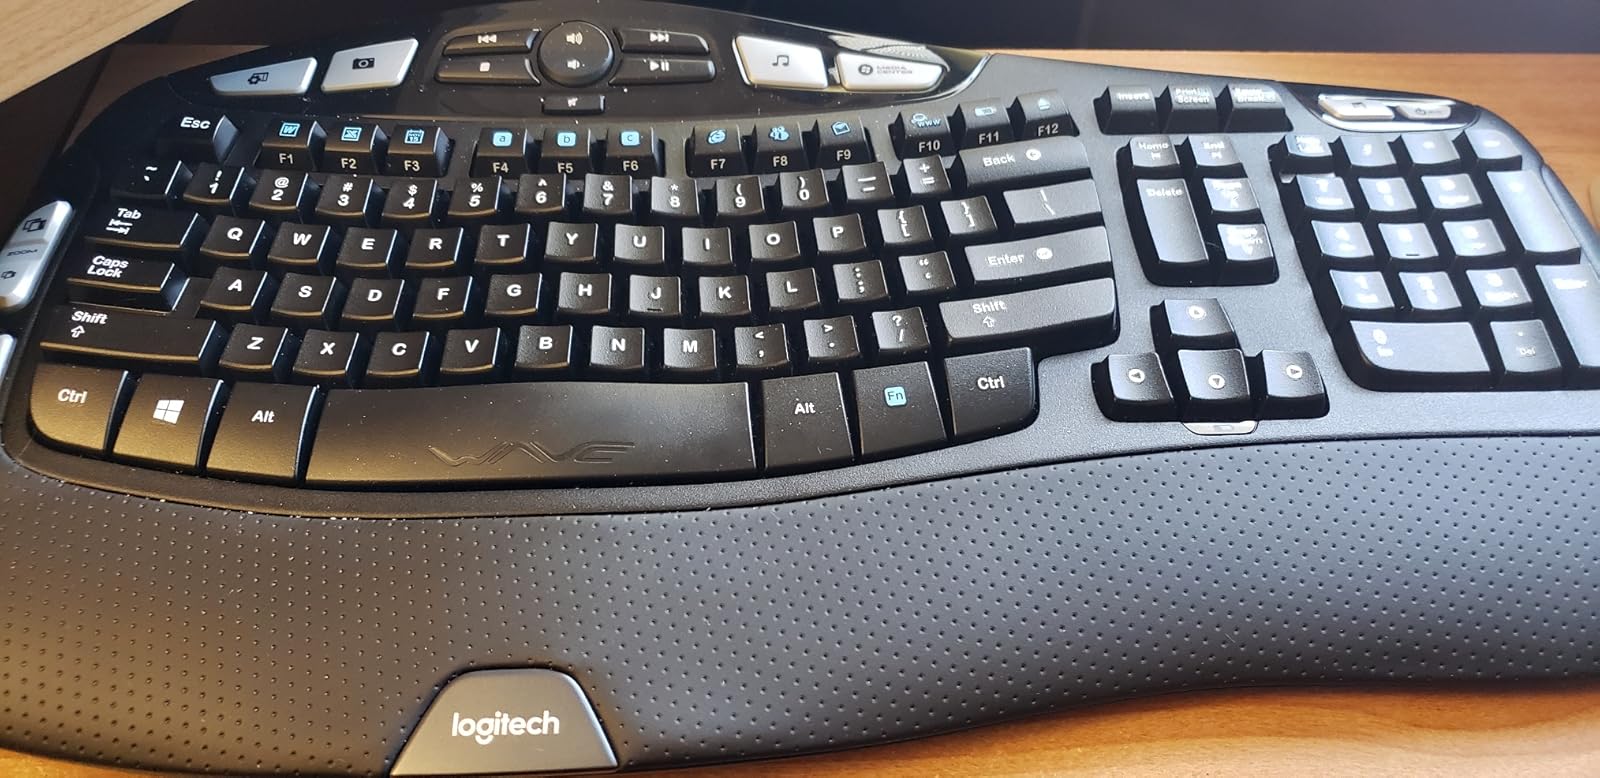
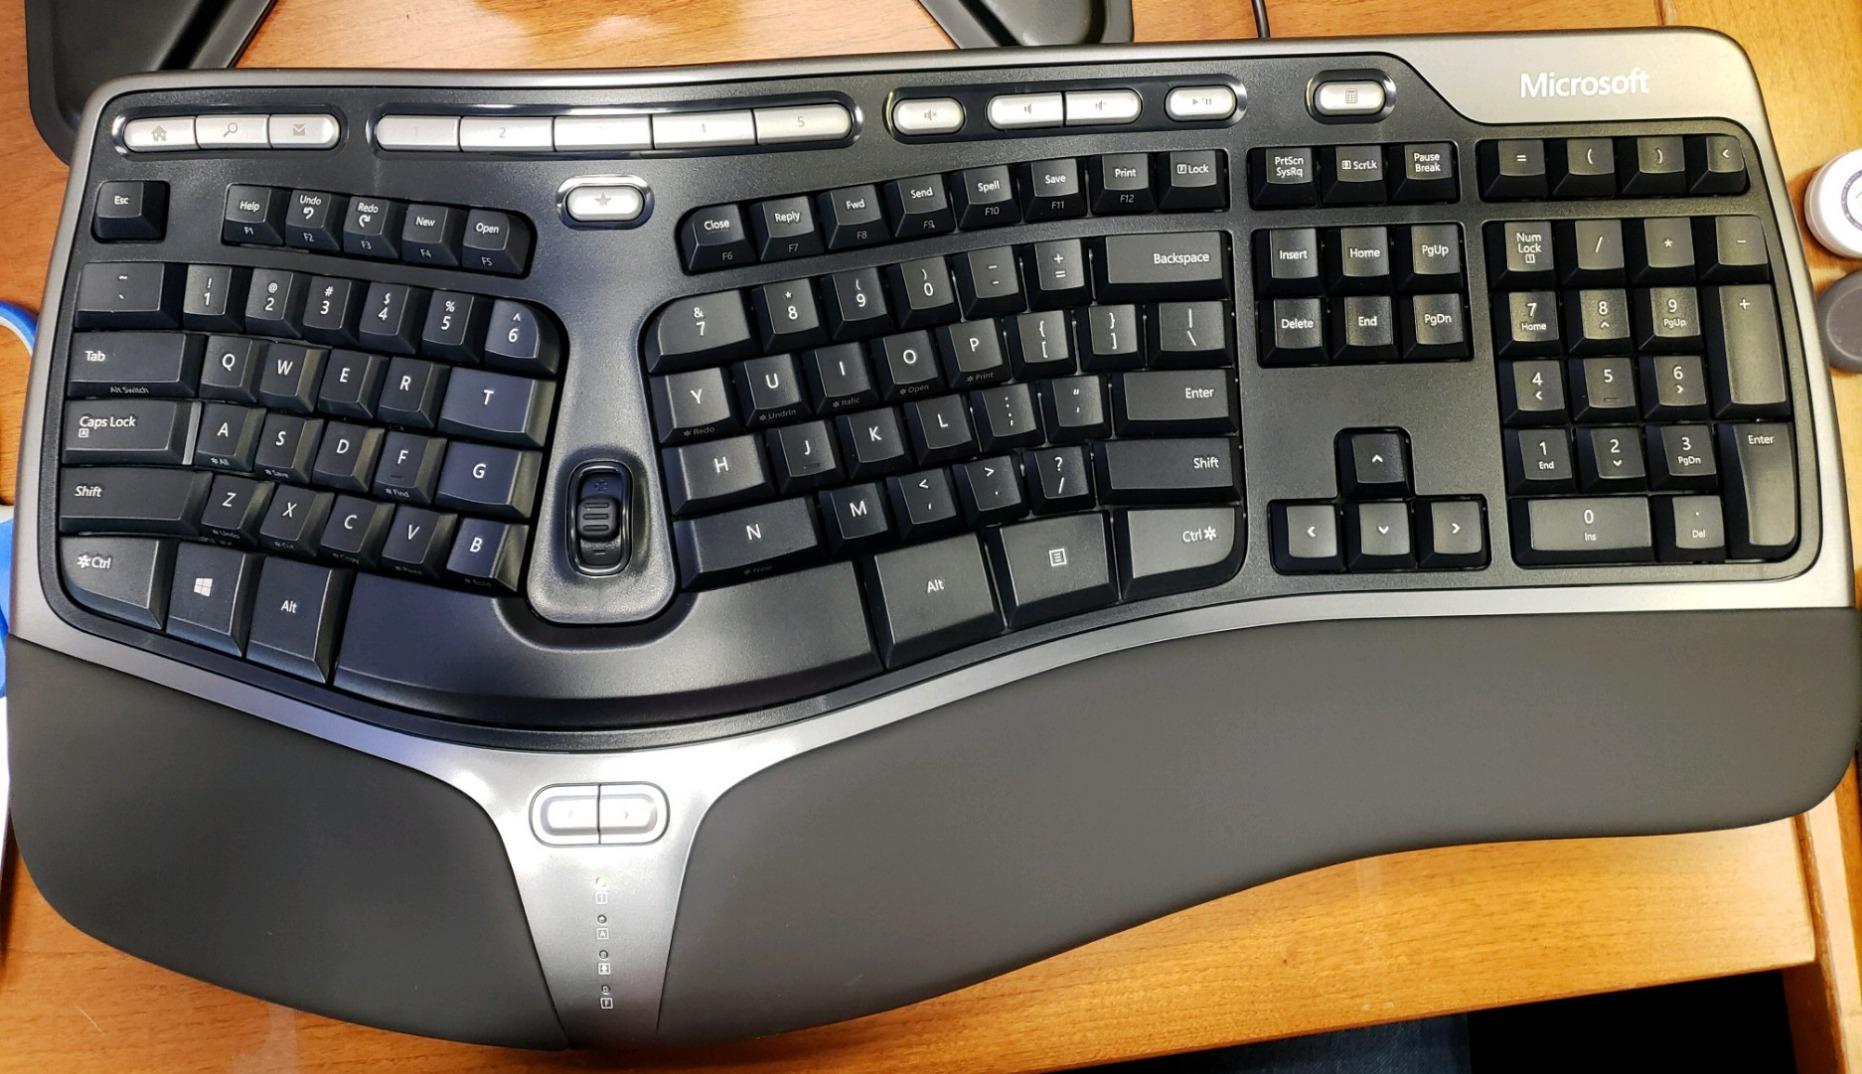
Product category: keyboard
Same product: no